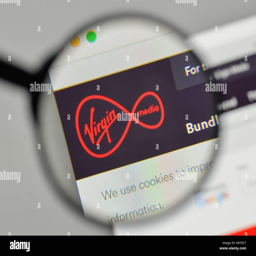
logo on the website homepage